Arab-Barb

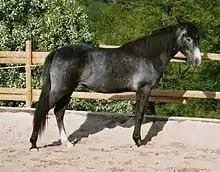
Young gray Arab-Barb.

CAB International indicates a size range of 1.52 m to 1.62 m (2016), while the Delachaux Guide indicates 1.40 m to 1.55 m. In Tunisia, the reference measurements recorded in the DAD-IS database are 1.50 m for females and 1.55 m for males. In Chad, the reference measurements are smaller, averaging 1.42 m for females and 1.47 m for males.